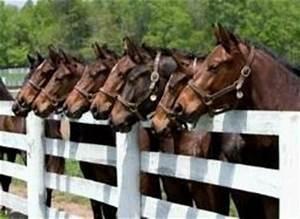
horse